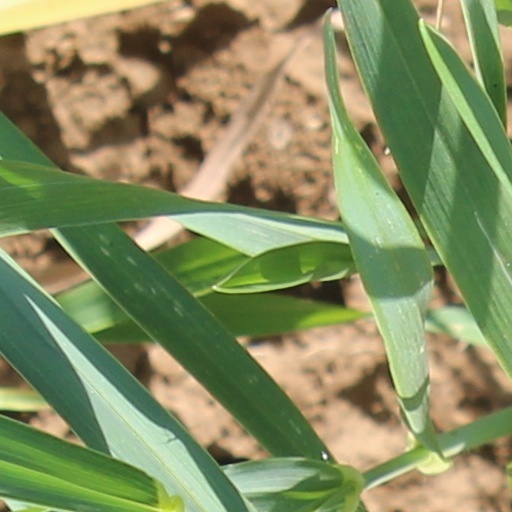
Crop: wheat